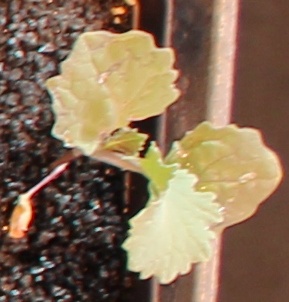
Label: Canola